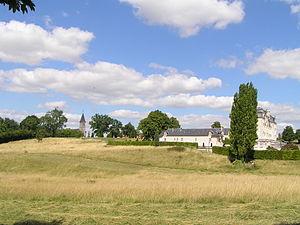
château de Montchaude, de l'ouest
Montchaude est une ancienne commune du sud-ouest de la France, située dans le département de la Charente, en région Nouvelle-Aquitaine, devenue le 1ᵉʳ janvier 2016 une commune déléguée au sein de la commune nouvelle de Montmérac, avec Lamérac.